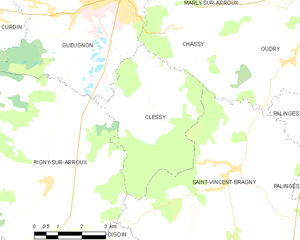
Carte des communes françaises